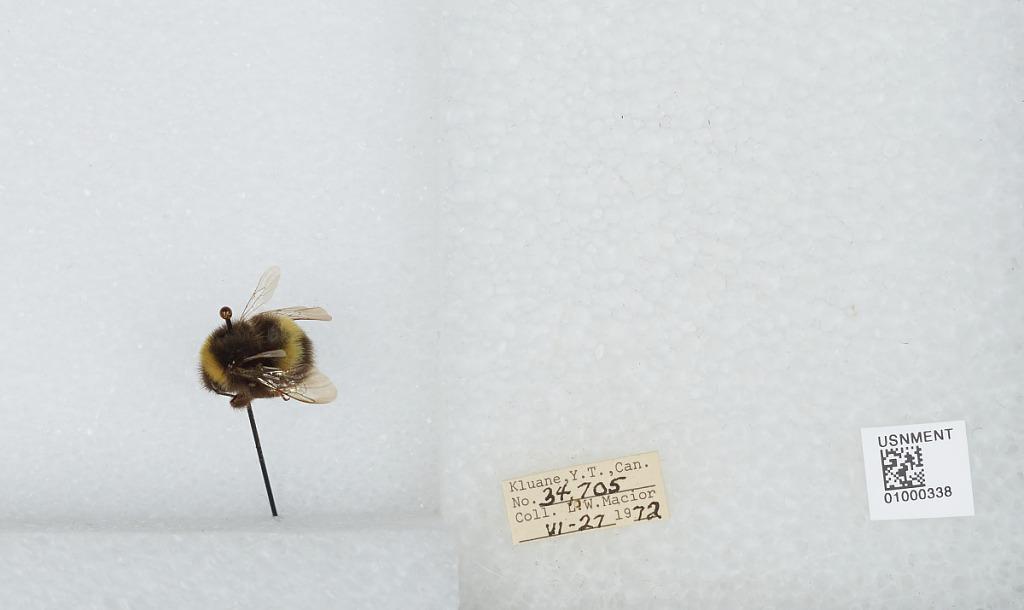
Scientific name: Bombus (Bombus) lucorum (Linnaeus)
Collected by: L. Macior
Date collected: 1972-6-27
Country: Canada
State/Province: Yukon Territory
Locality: Kluane
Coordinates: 60.75, -139.5